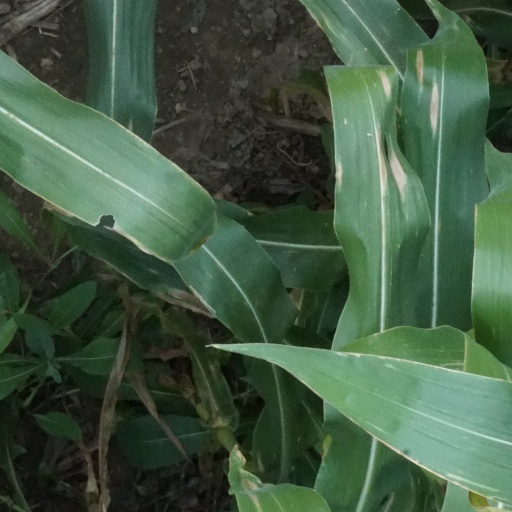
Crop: maize; corn